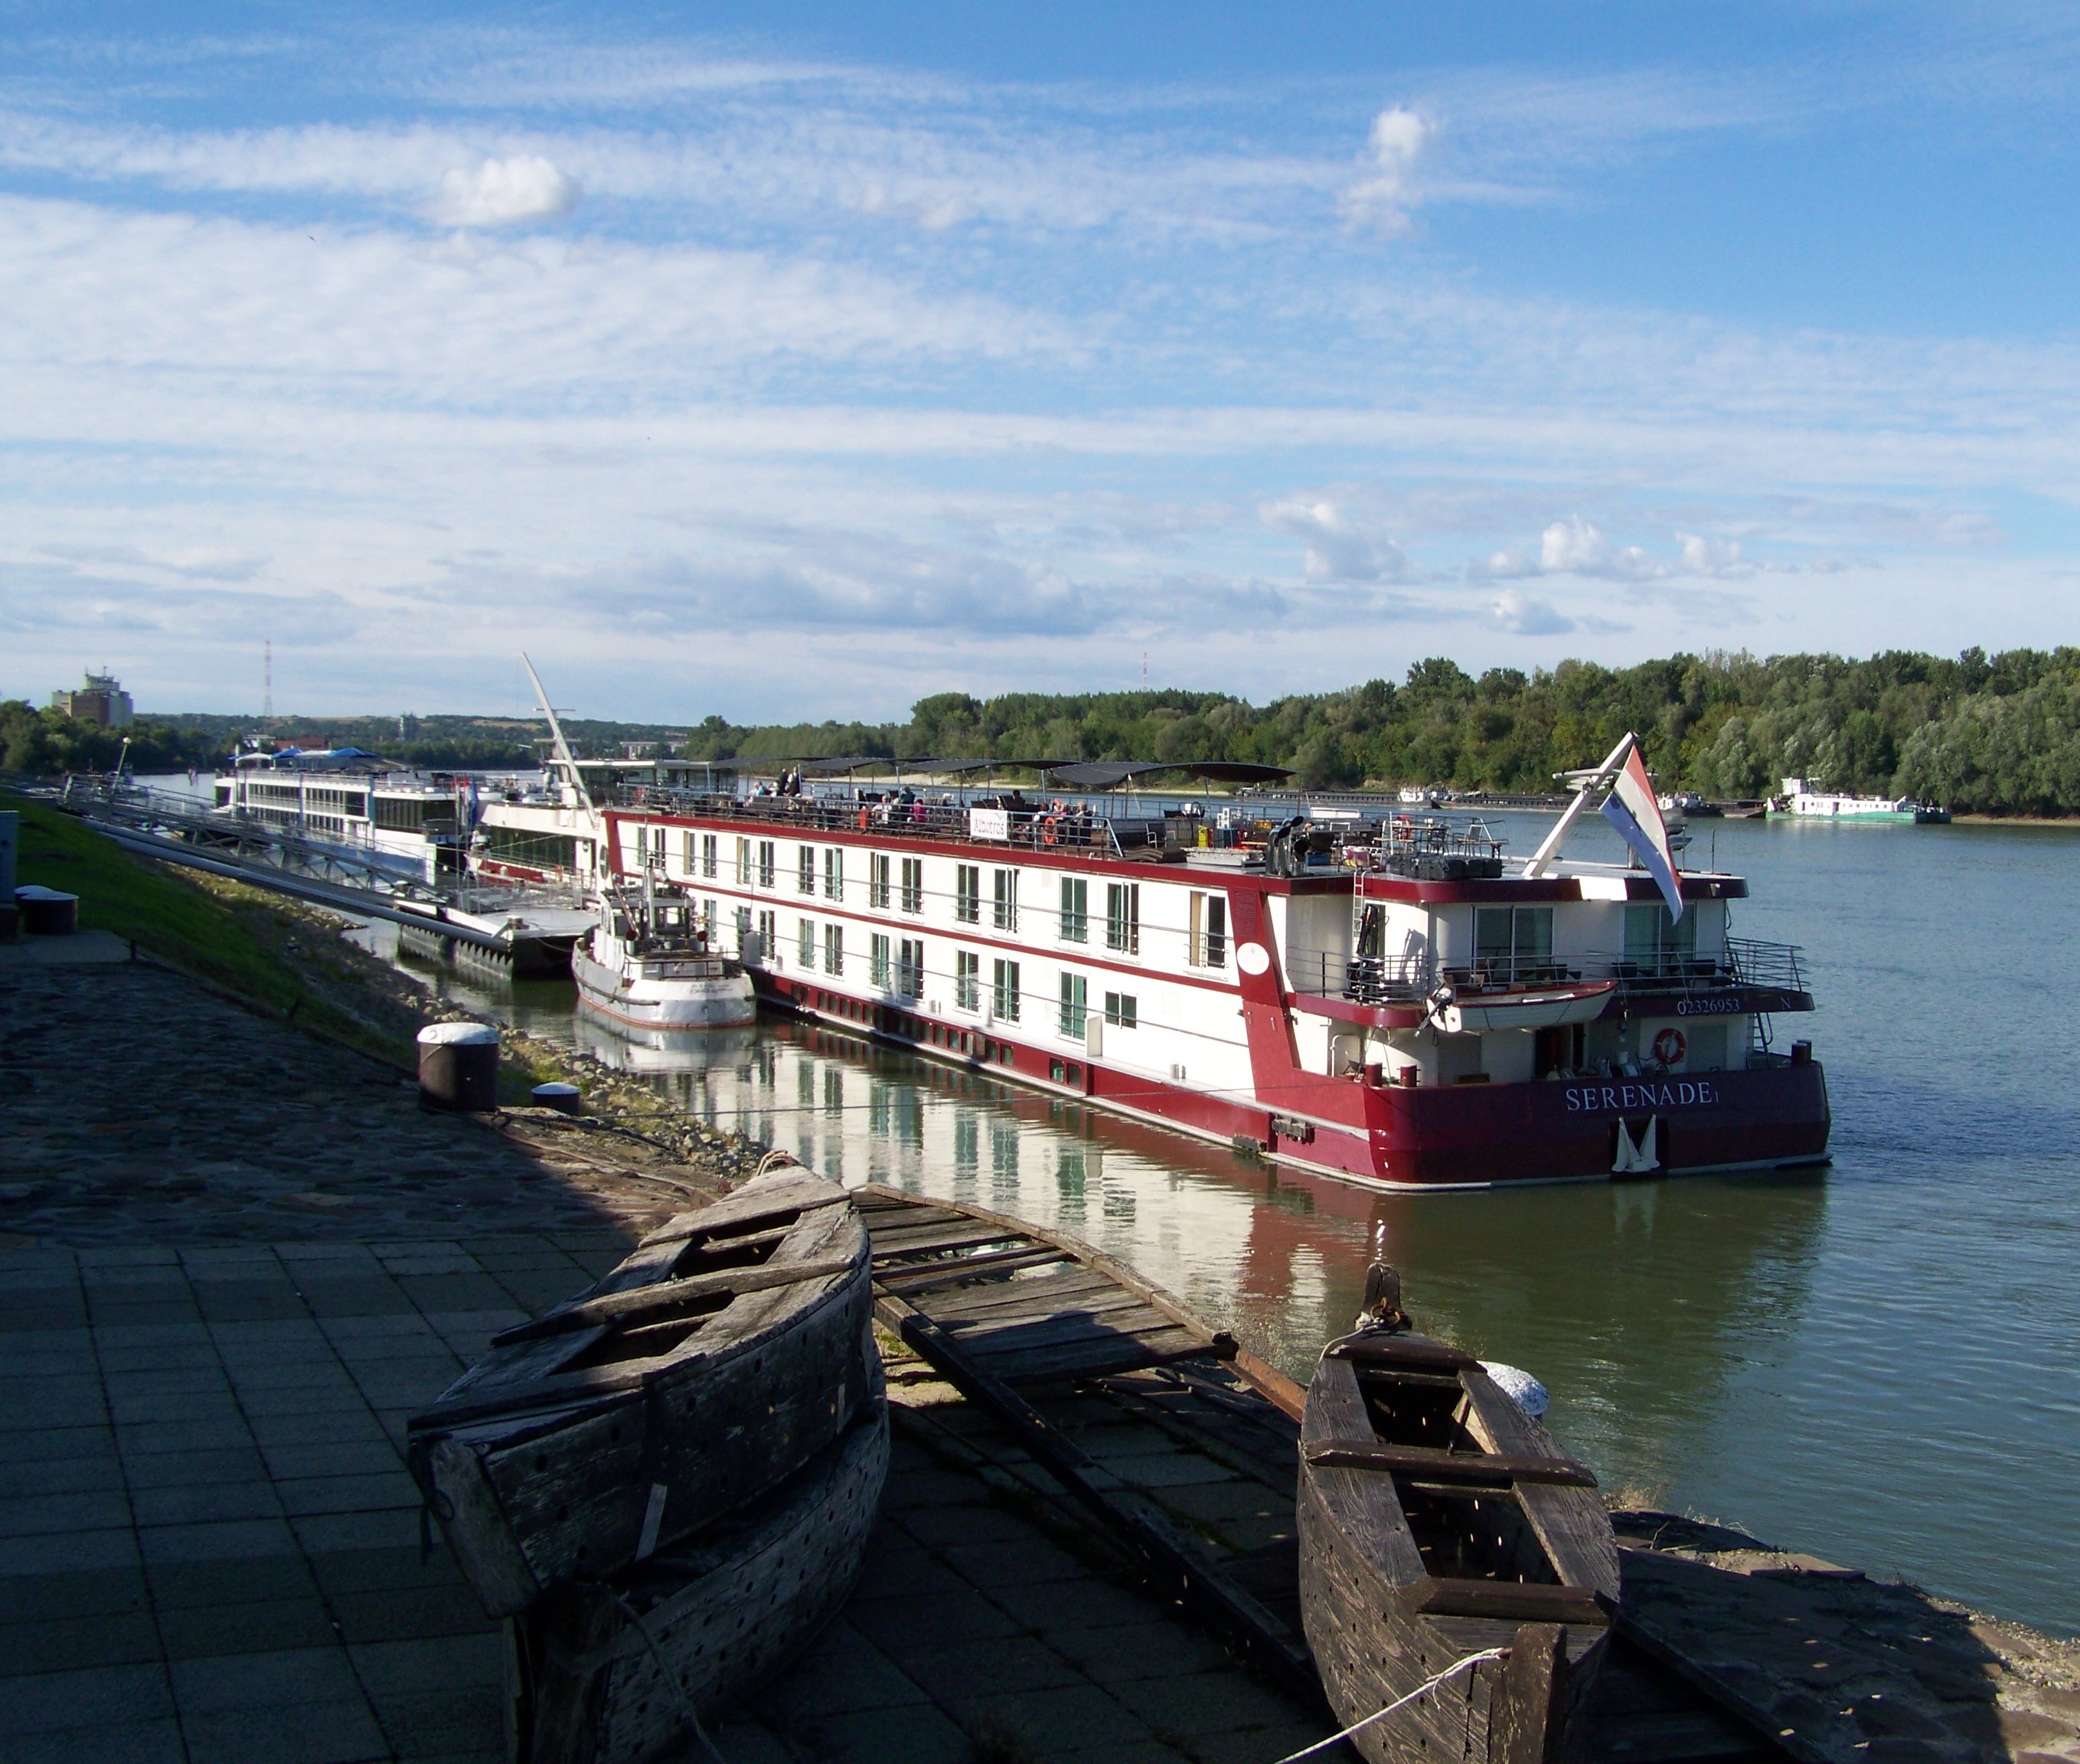
sea, coast, boat, pier, river, canal, ship, transport, vehicle, bay, harbor, cargo ship, waterway, body of water, ferry, channel, watercraft, barge, landform, danube river, luxury boat, moh cs